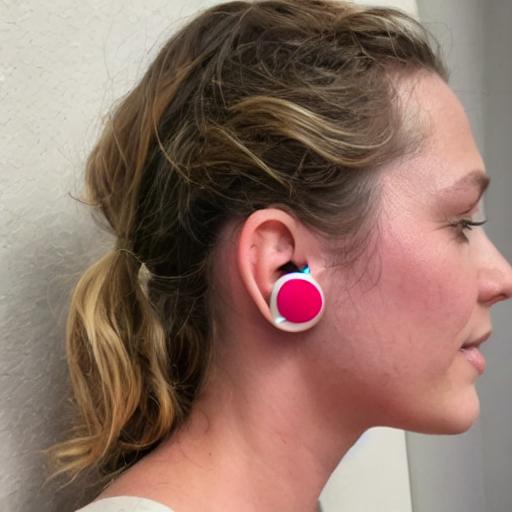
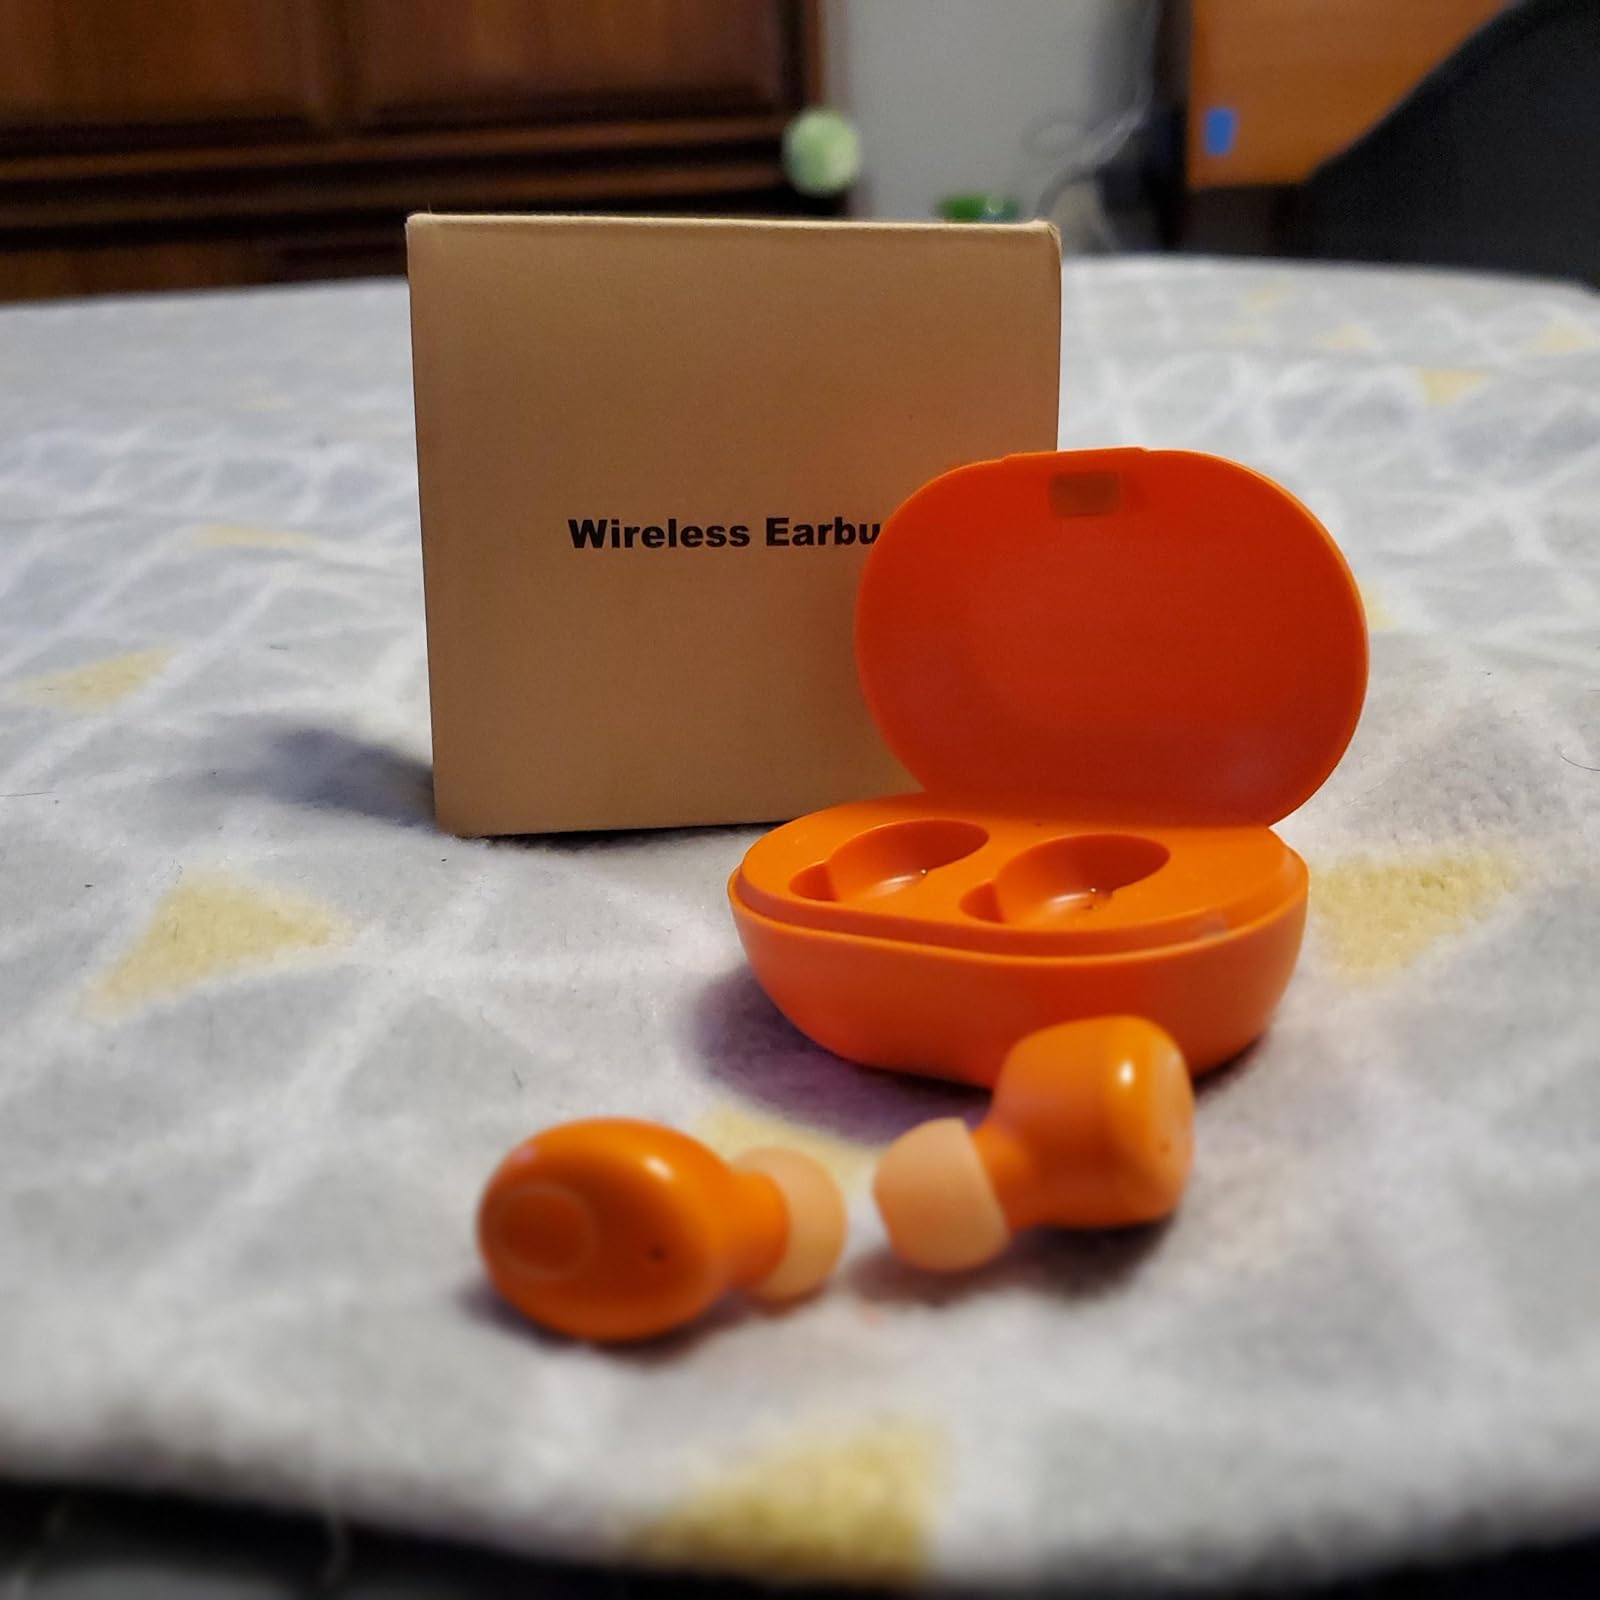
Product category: earbuds
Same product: no